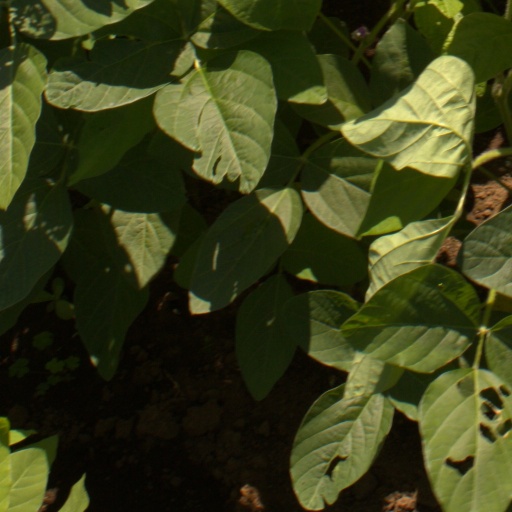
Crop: soybean